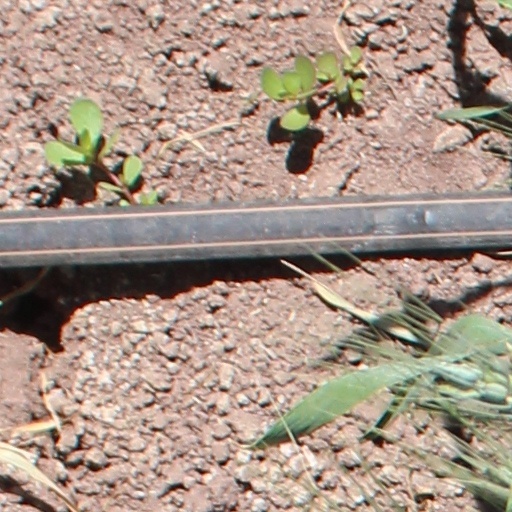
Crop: wheat